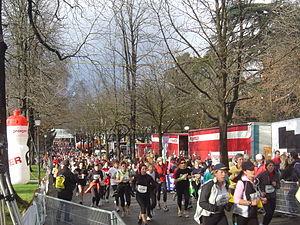
Course de l'Escalade 2008
L’Escalade est une fête célébrée chaque année le 12 décembre à Genève. Elle commémore la victoire de la république protestante sur les troupes du duc de Savoie Charles-Emmanuel Iᵉʳ à l'occasion de l'attaque lancée dans la nuit du 11 au 12 décembre 1602 selon le calendrier julien.